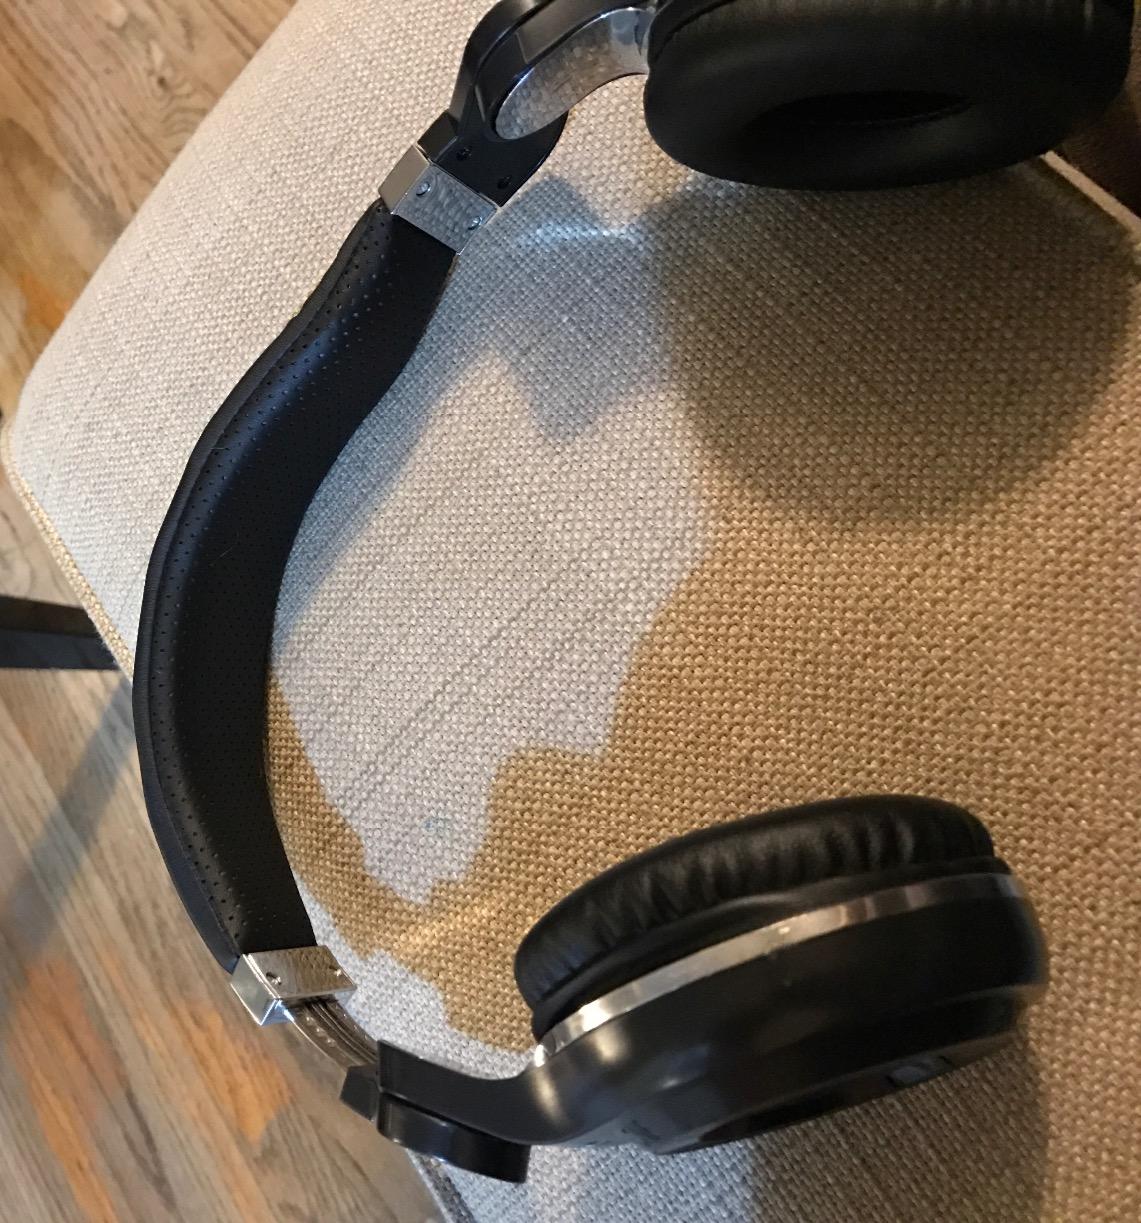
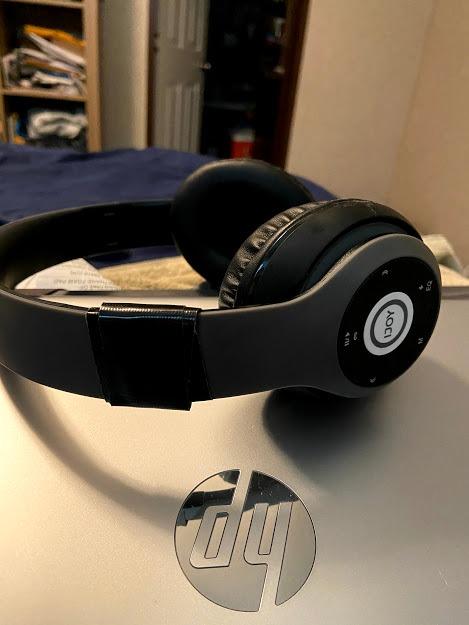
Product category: headphones
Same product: no